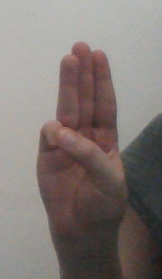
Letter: thaa